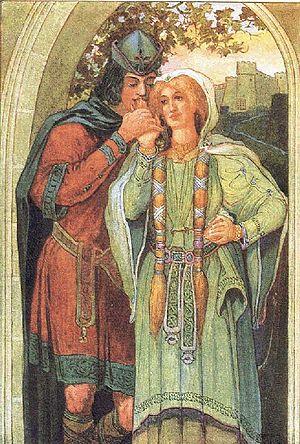
Louis John Rhead, dit Louis Rhead, né à Etruria, Stoke-on-Trent, le 6 novembre 1857 et mort à Amityville le 29 juillet 1926, est un illustrateur américain d'origine britannique qui a marqué l'âge d'or de l'illustration américaine à la fin du XIXᵉ siècle et au début du XXᵉ siècle.